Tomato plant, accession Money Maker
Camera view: bottom (45 deg); turntable rotation: 300 degrees
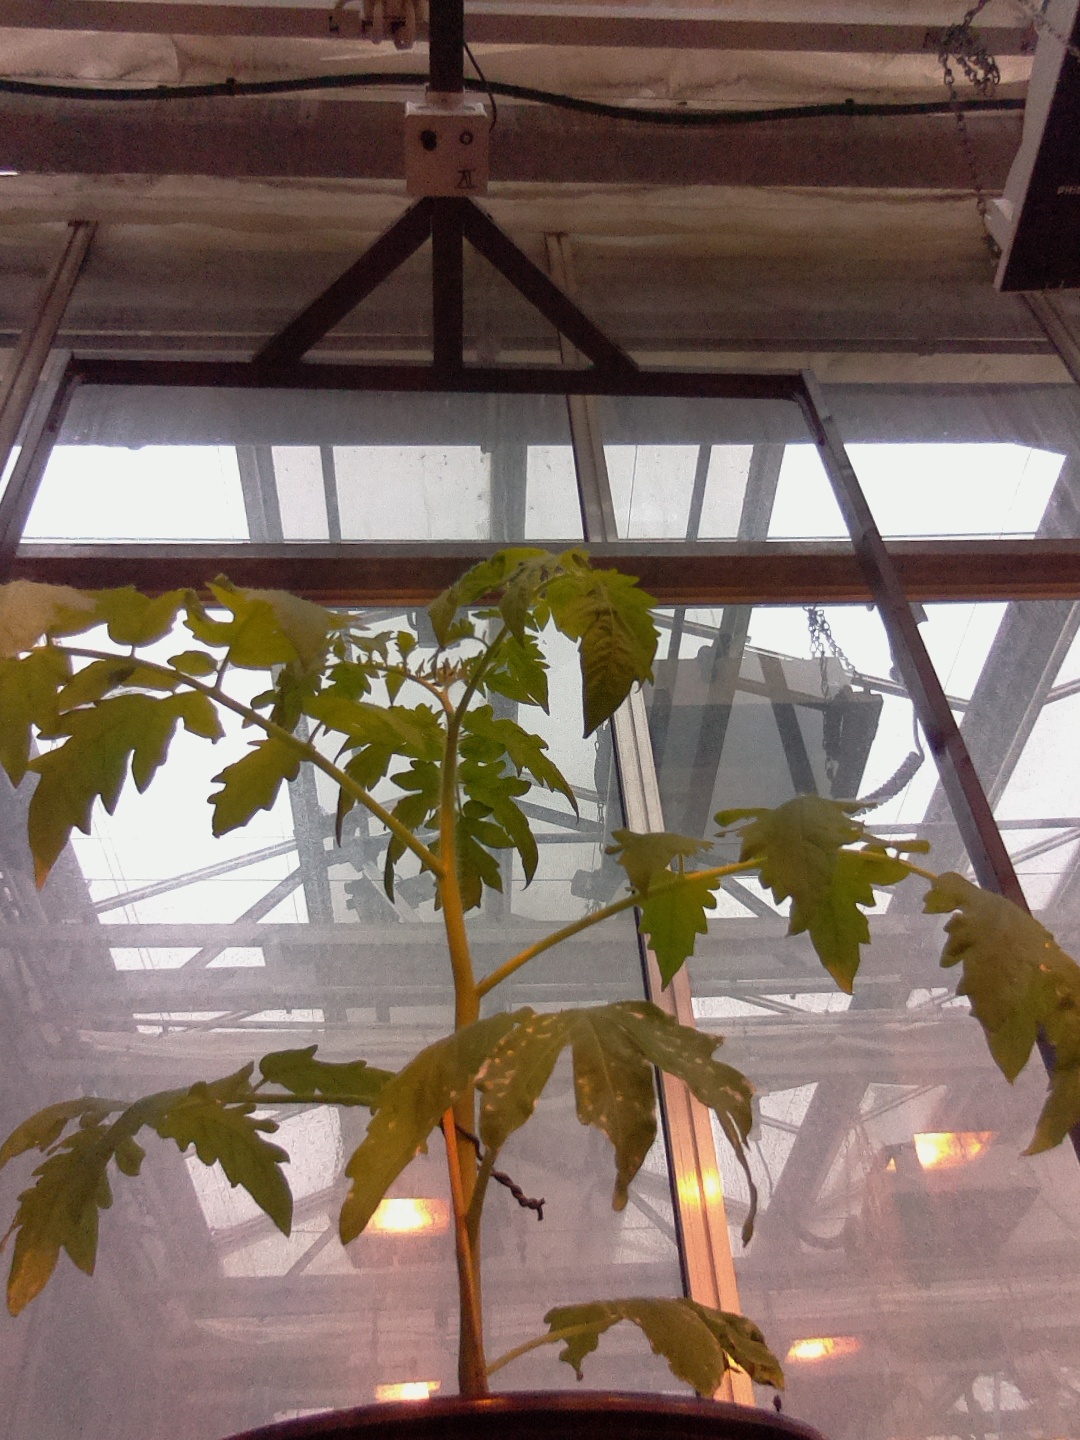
BBCH growth stage 14: 8 of true leaves visible